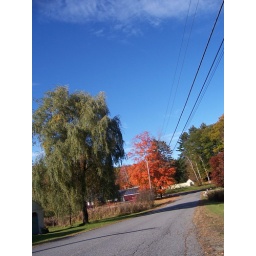
E said &amp;quot;I got a lot of blue sky in that one&amp;quot;